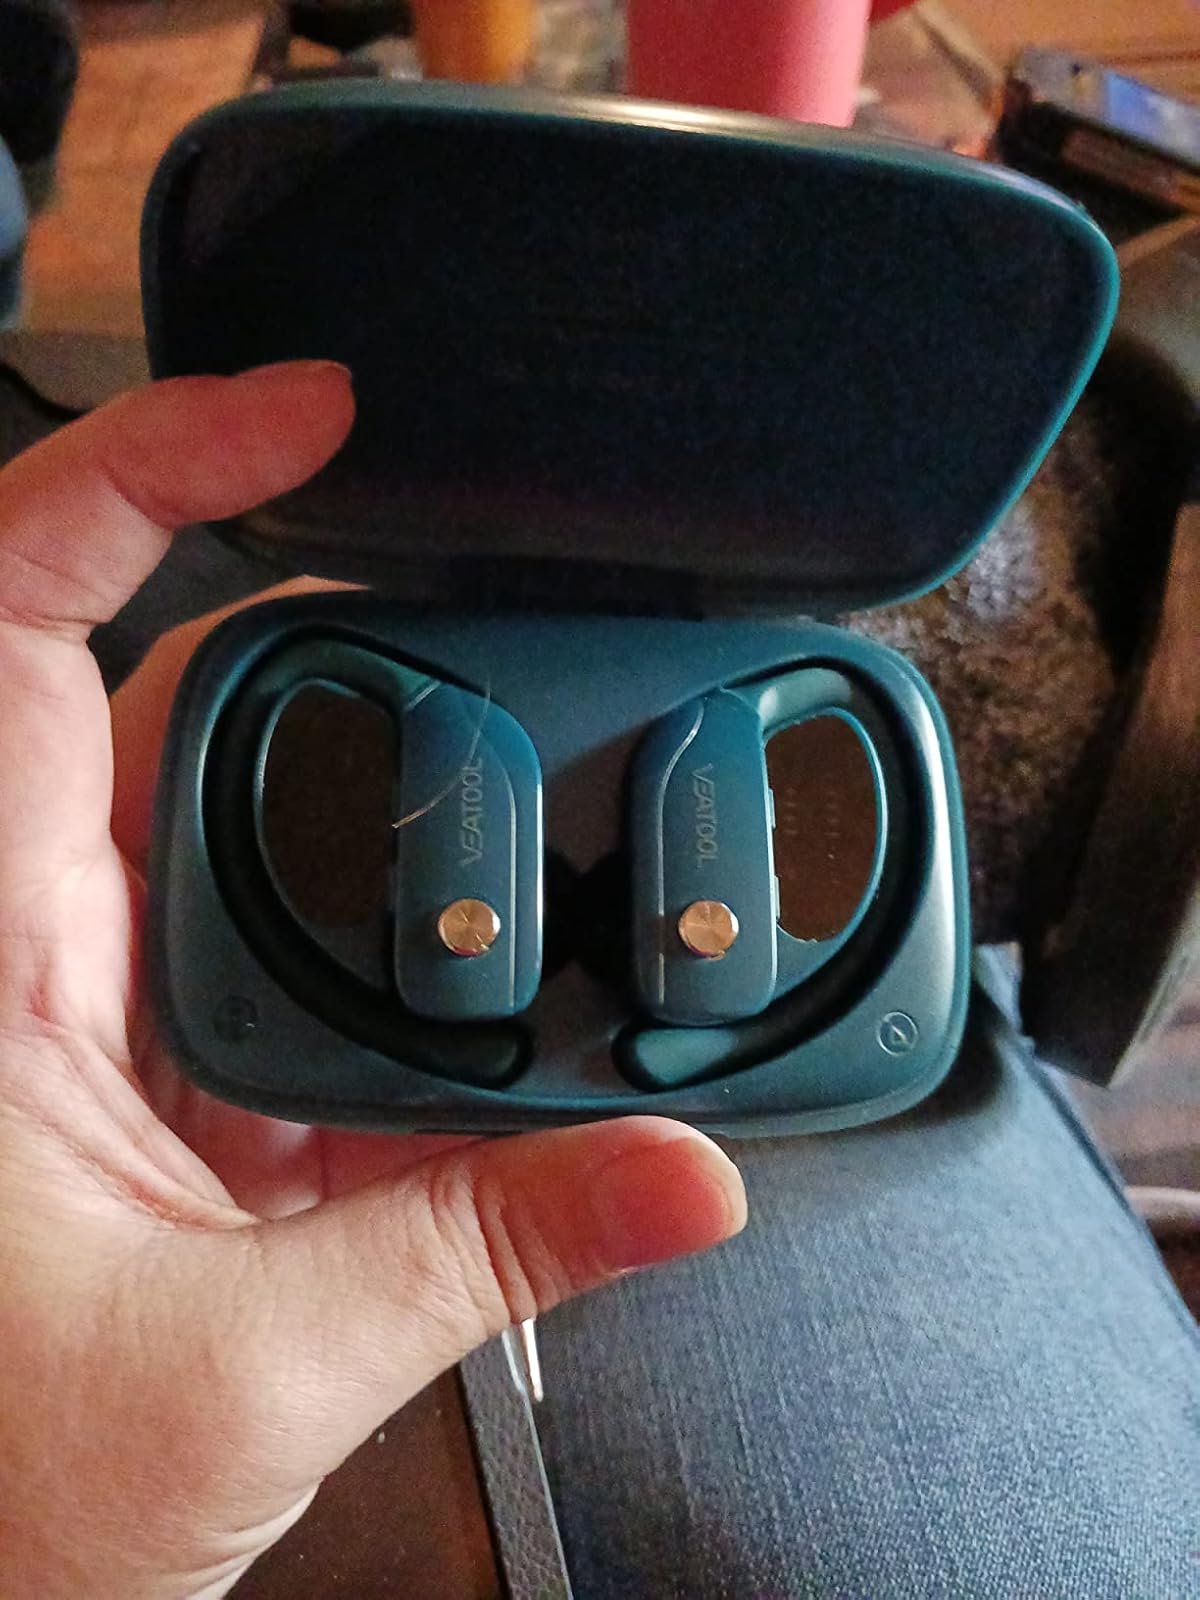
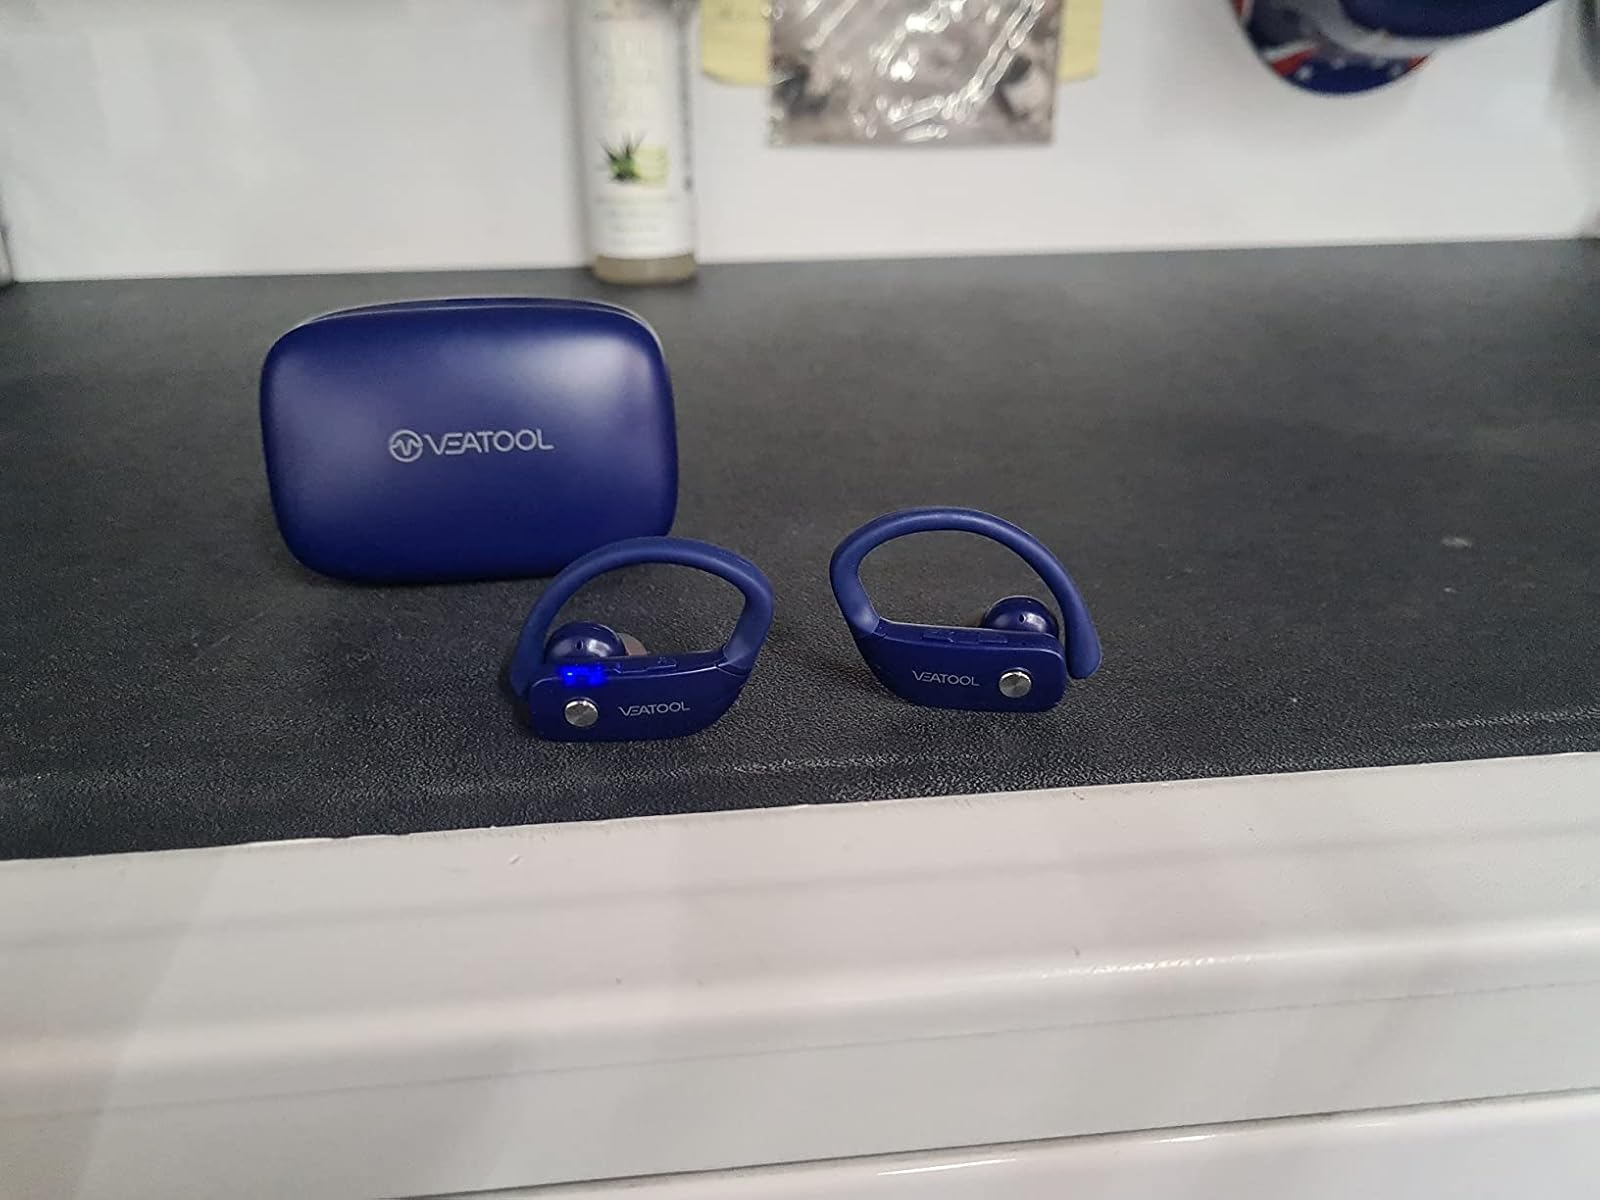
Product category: earbuds
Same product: no